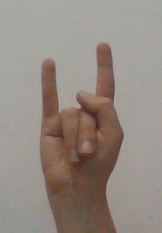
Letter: la